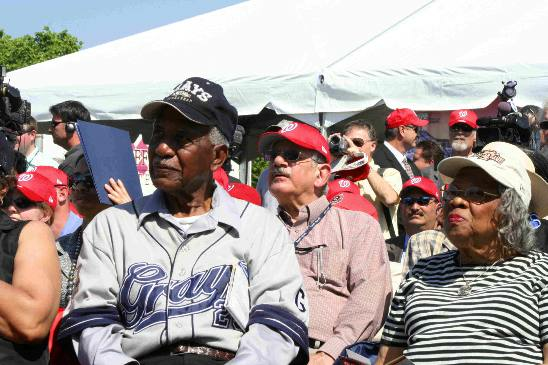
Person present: Yes